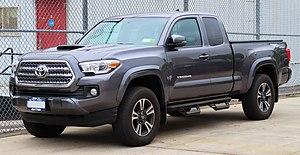
La Toyota Tacoma est une camionnette compacte dans sa première mouture, puis intermédiaire. Fabriquée aux États-Unis et au Mexique par le constructeur automobile japonais Toyota, le Tacoma est vendu aux États-Unis, au Canada, au Mexique, au Panama, en Bolivie, aux Bermudes et en Nouvelle-Calédonie. Son nom rappelle le nom en salish du mont Rainier.